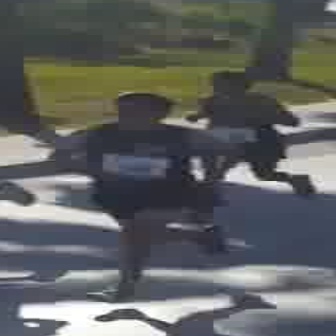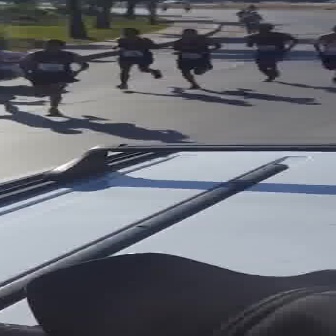
  Please identify the target specified by the bounding box [36,86,249,299] in the first image and locate it in the second image. Return the coordinates in [x_min,y_min,x_max,y_max] format.
Answer: [11,36,91,115]